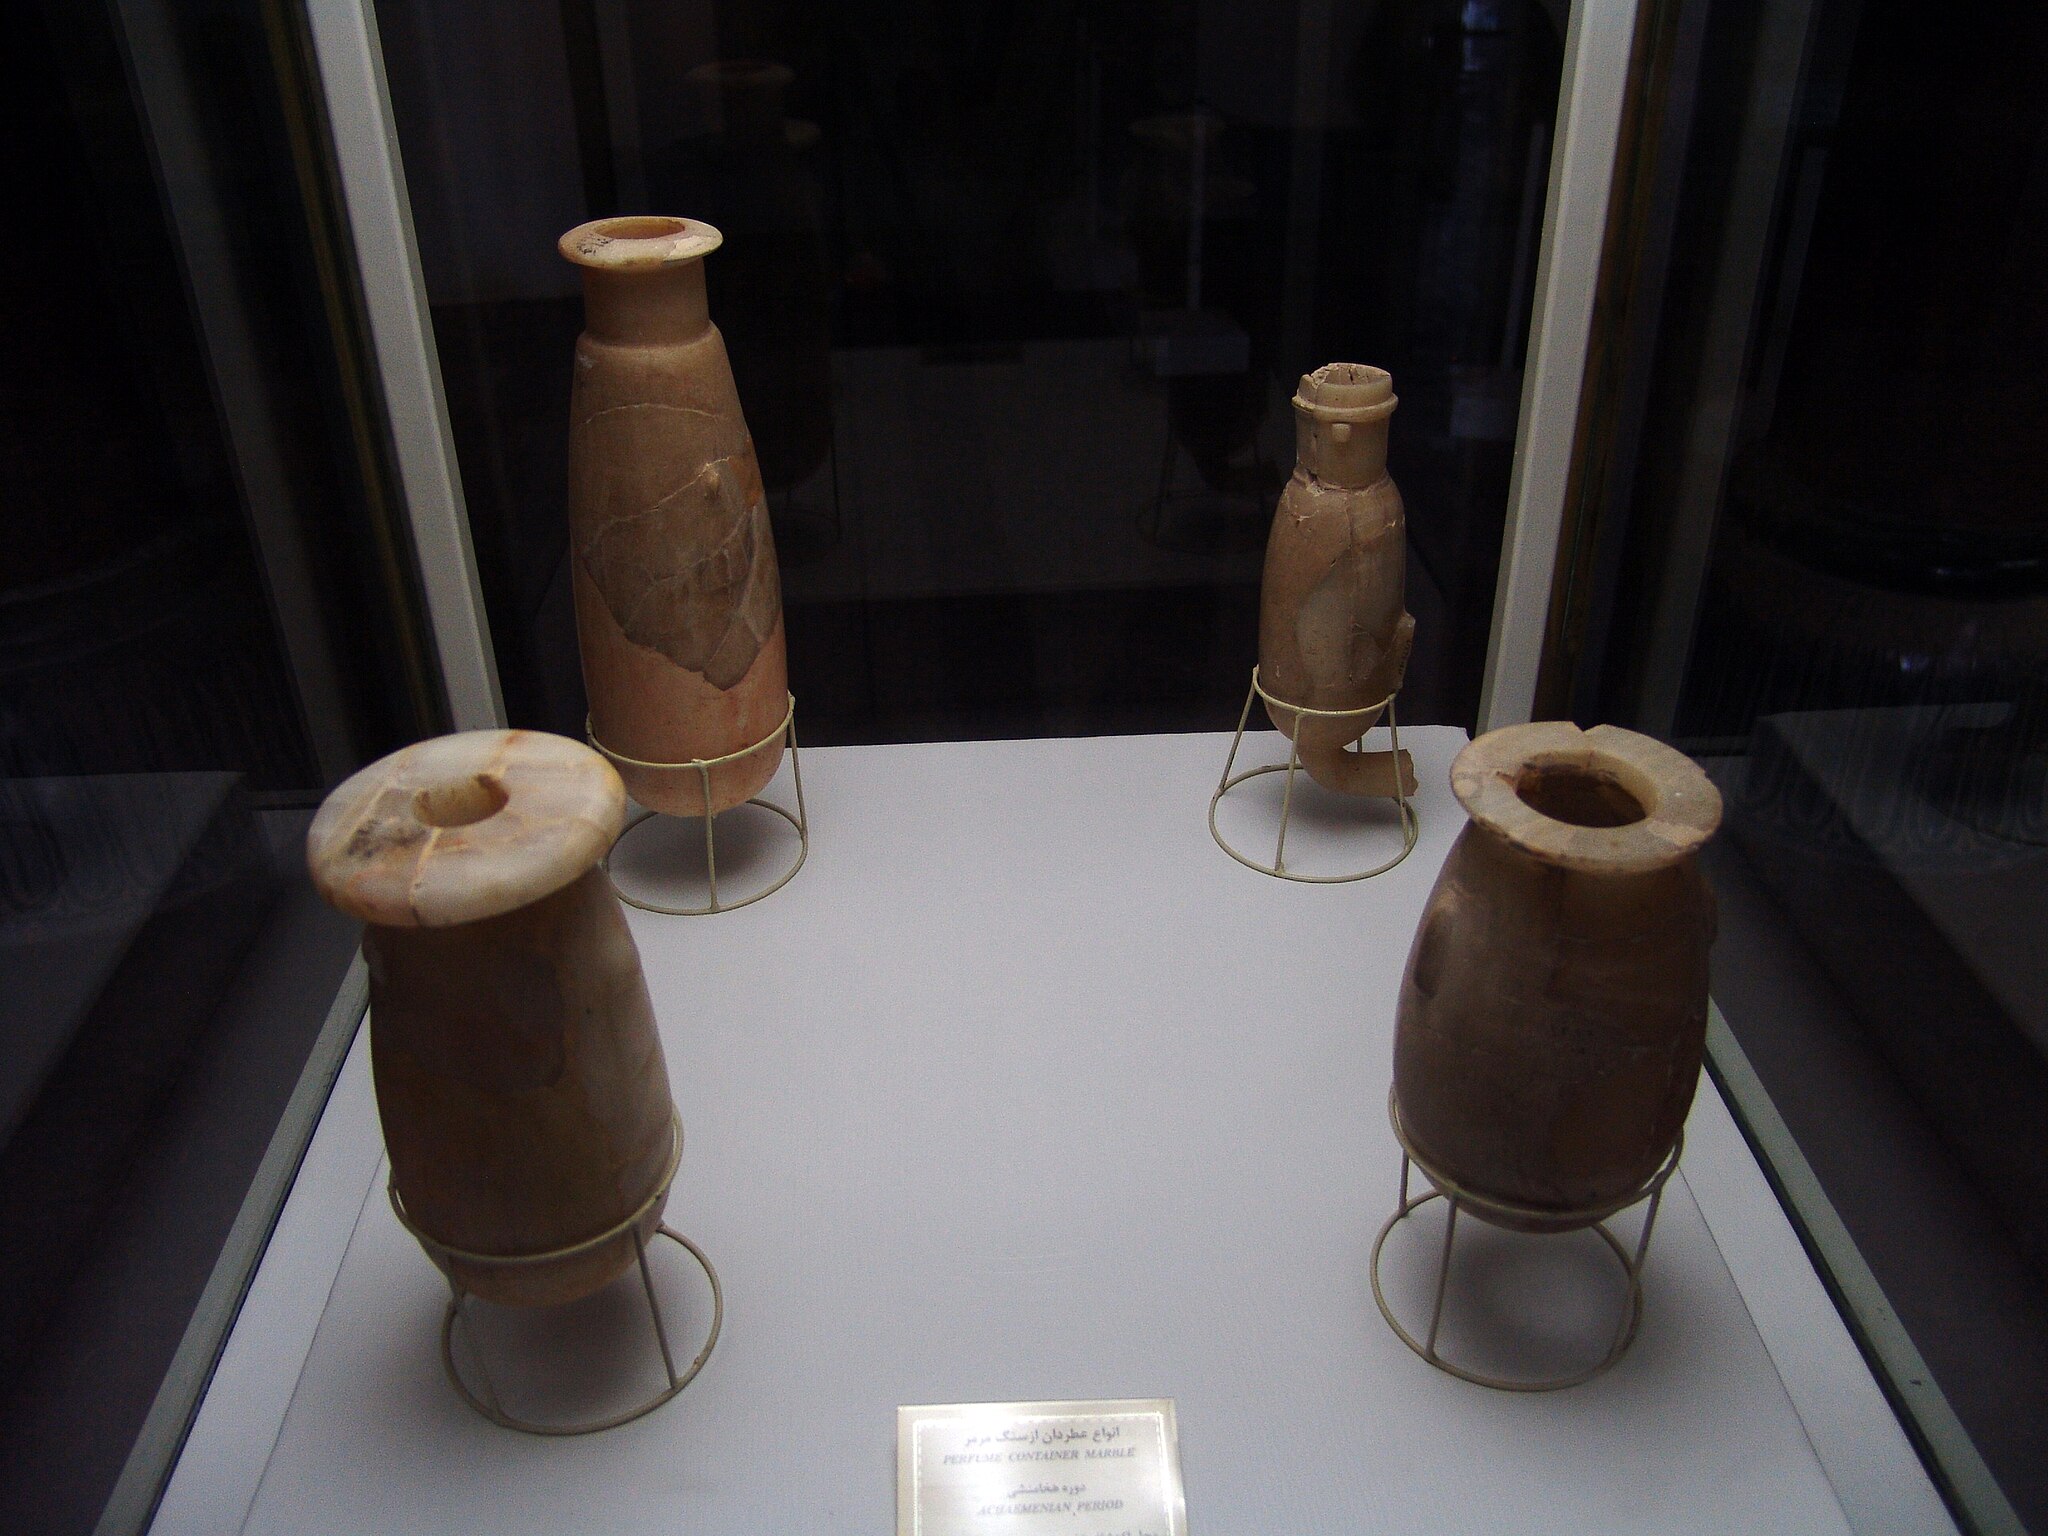
Title: Persepolis 2007 Darafsh (33)
Description: Persepolis
Date: 2007-08-30 09:13:11
Categories: GFDL, Taken with Sony DSC-F828, Museum of Persepolis, License migration redundant, Self-published work, Files with coordinates missing SDC location of creation, 2007 in Persepolis, Photos by Darafsh Kaviyani